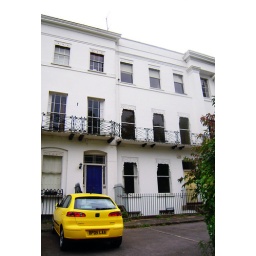
Because there's just something too perfect about a yellow car parked in front of a blue door.